Squatting in Hamburg

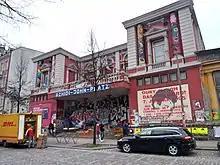

The Rote Flora was squatted on 1 November 1989 and has remained squatted ever since. At the beginning the occupiers were very much focused on local struggles and as time went by, the Rote Flora has developed into a self-managed social centre connected to left-wing, anarchist activism, with links to similar projects in Amsterdam, Berlin and Copenhagen. The building provides a music venue, an infoshop, a social movement archive, a bar, a cafe, rehearsal rooms and a bicycle repair workshop. Following riots in the Schanzeviertel during the 2017 G20 Hamburg summit, right-wing commentators demanded that the Rote Flora was closed down. The Rote Flora distanced itself from the rioters, with a spokesperson saying: "that a form of militancy was brought onto the streets which was intoxicated with itself, and we find that both politically and in terms of content wrong" ("dass hier eine Form von Militanz auf die Straße getragen wurde, die sich selbst berauscht hat und das finden wir politisch und inhaltlich falsch").